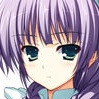
Portrait style: Anime Portrait